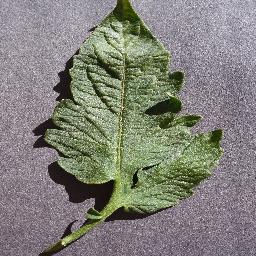
Label: Tomato___healthy